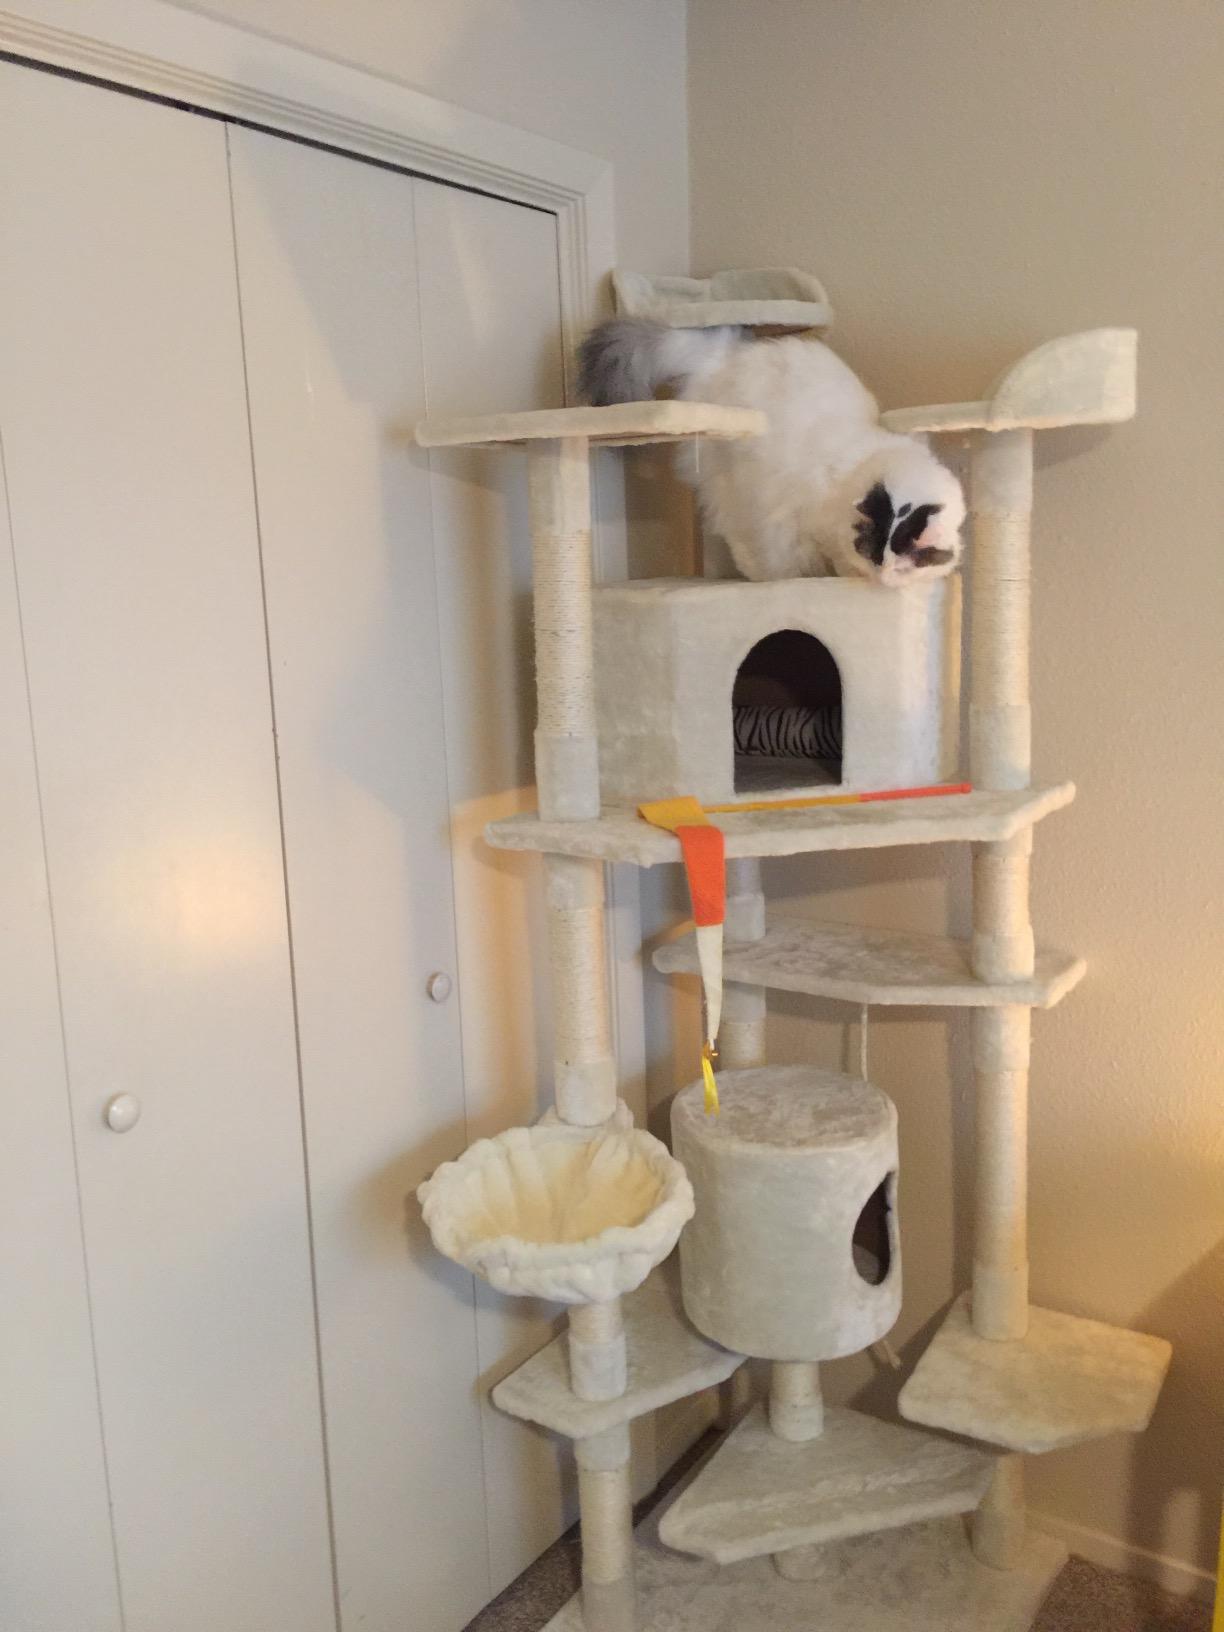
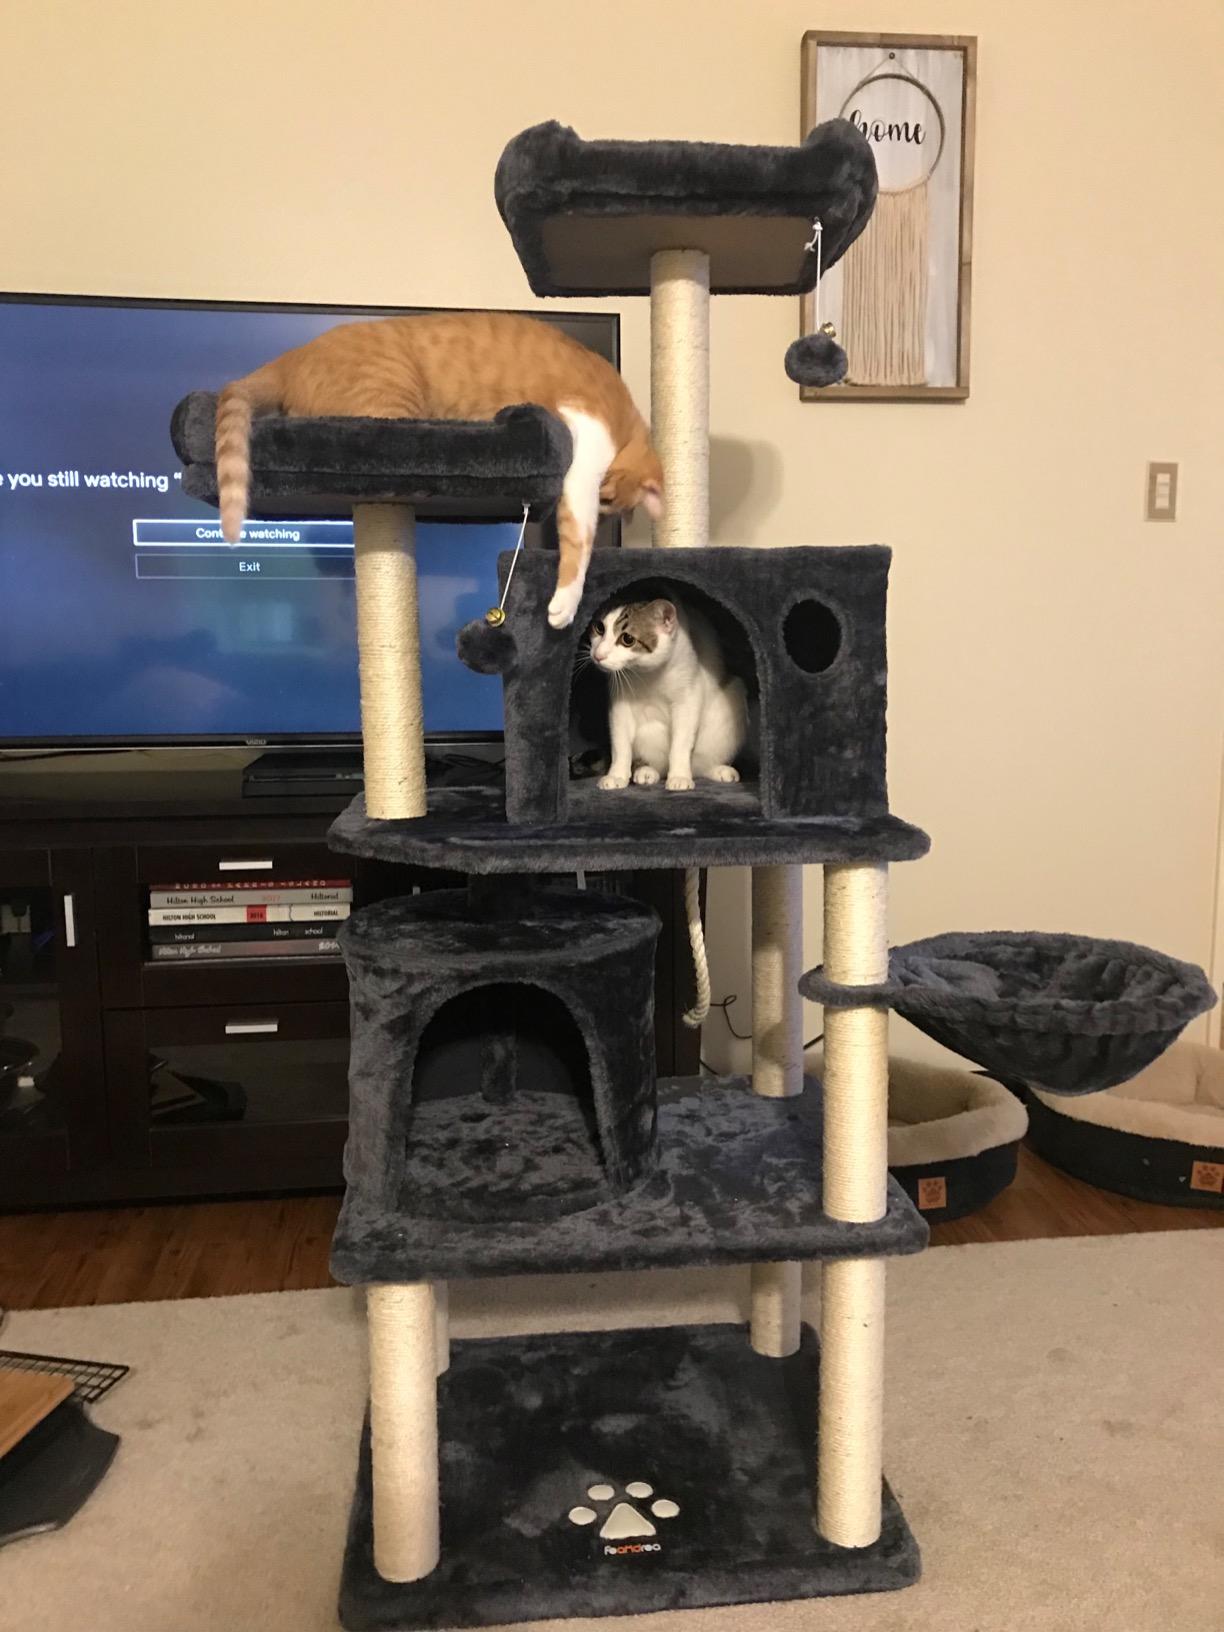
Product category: items_cat tree
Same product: no